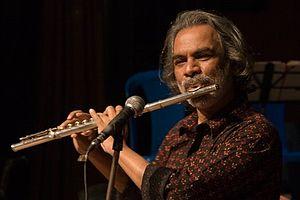
Pradip Chatterjee est membre fondateur du groupe bengali Moheener Ghoraguli. C'est le plus jeune frère de Gautam Chatterjee. Il est aussi acteur, réalisateur et ethnographe.